Les Voivres

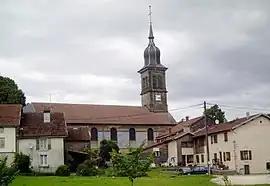
The church in Les Voivres

Les Voivres is a commune in the Vosges department in Grand Est in northeastern France.